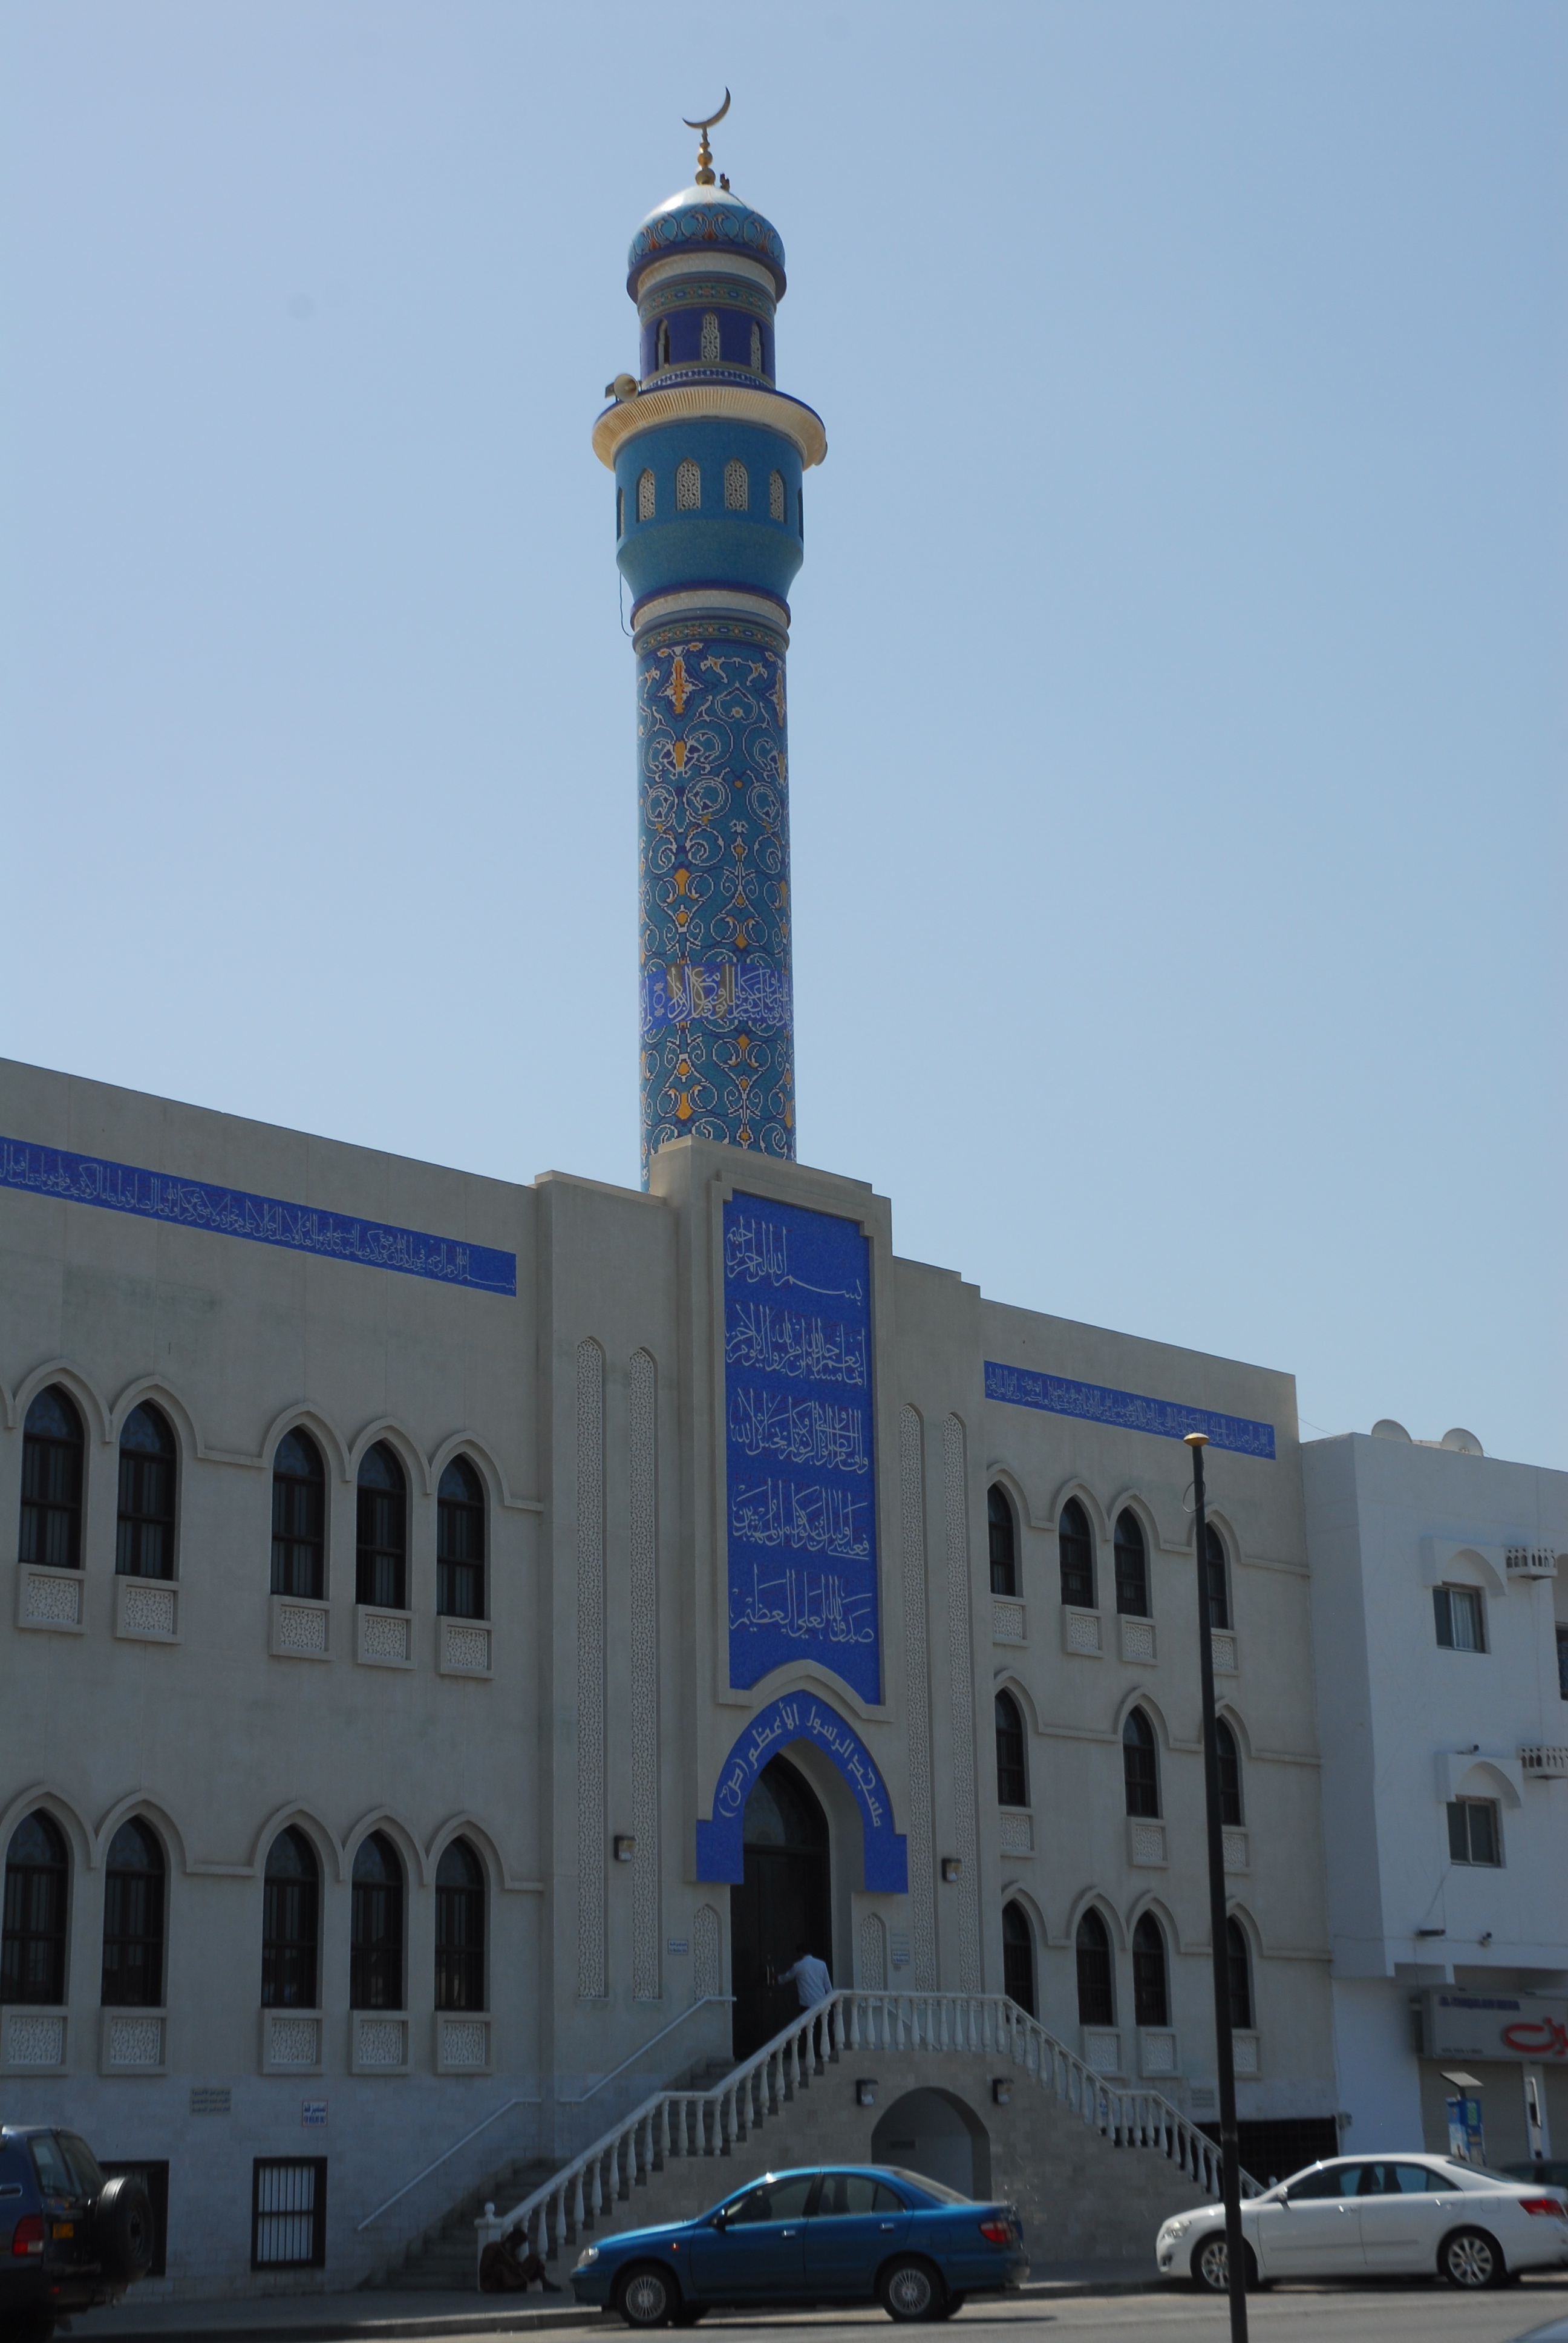
landscape, architecture, travel, tower, landmark, mosque, control tower